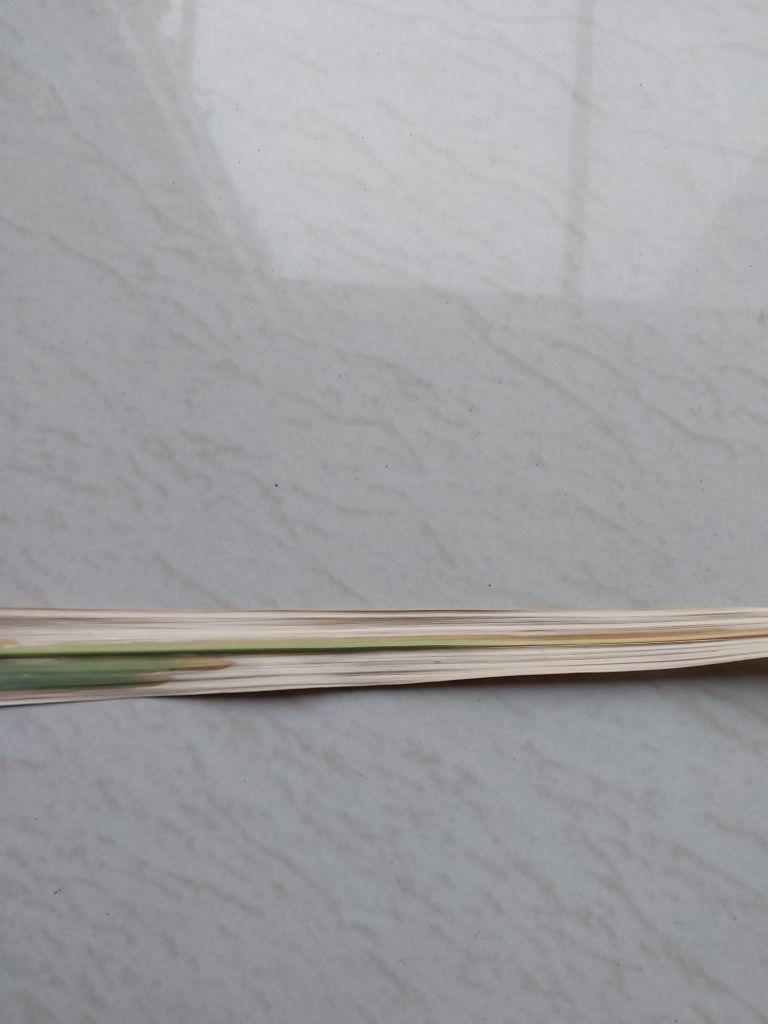
Label: Banded Chlorosis